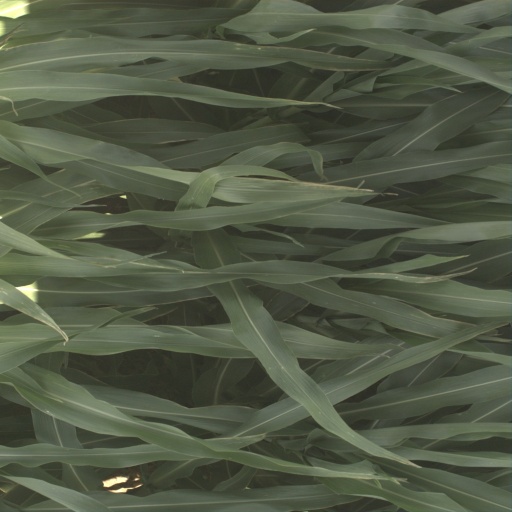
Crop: sorghum